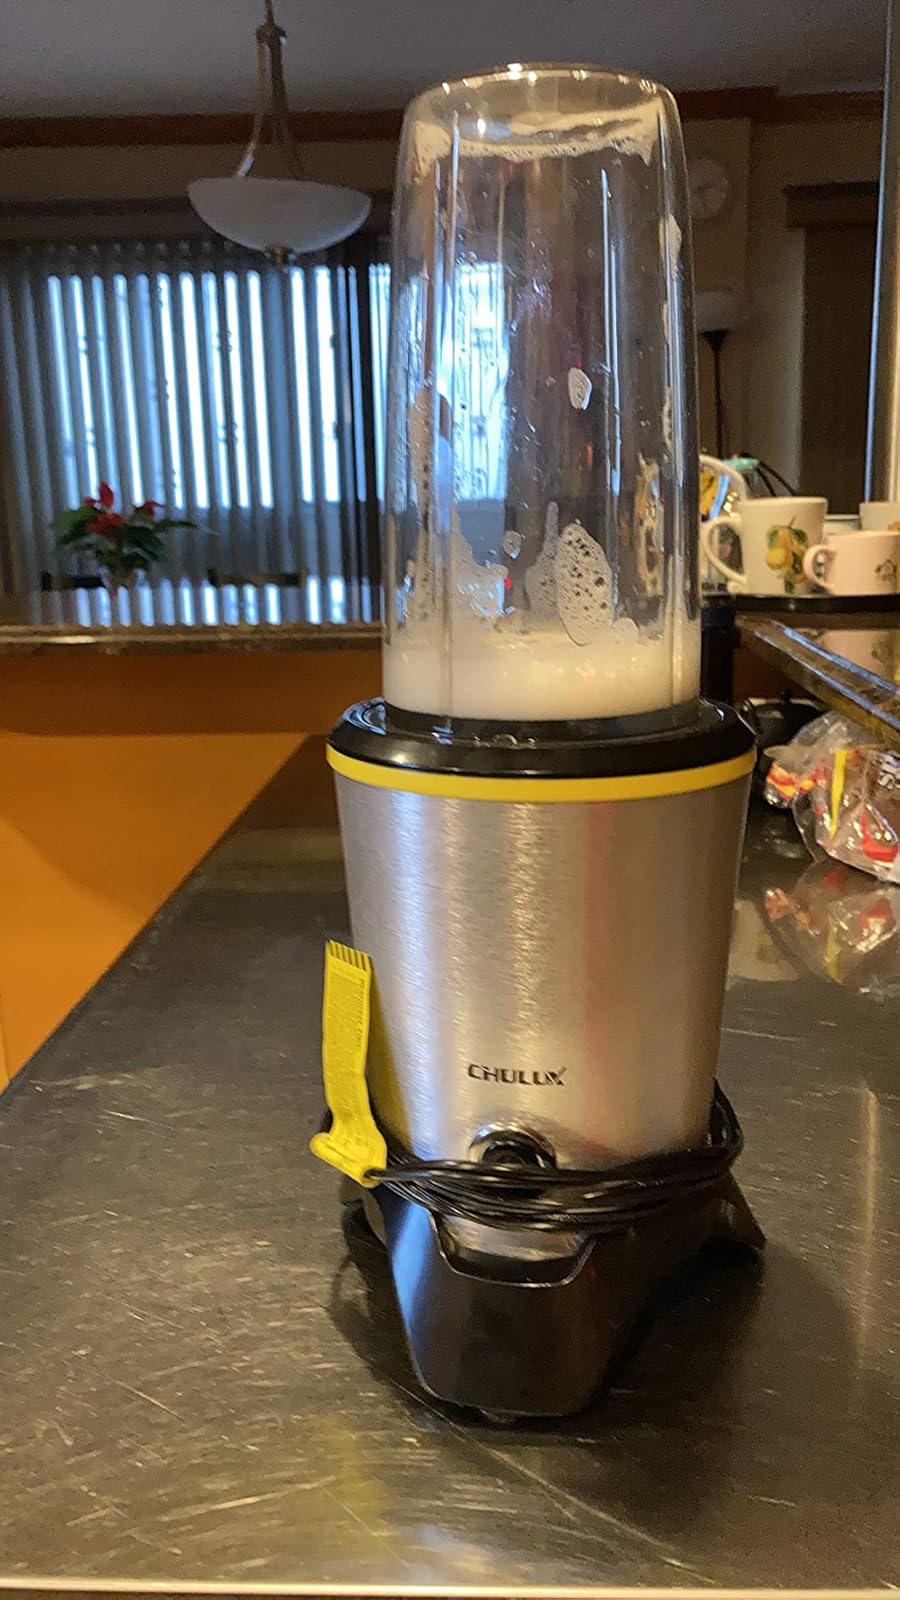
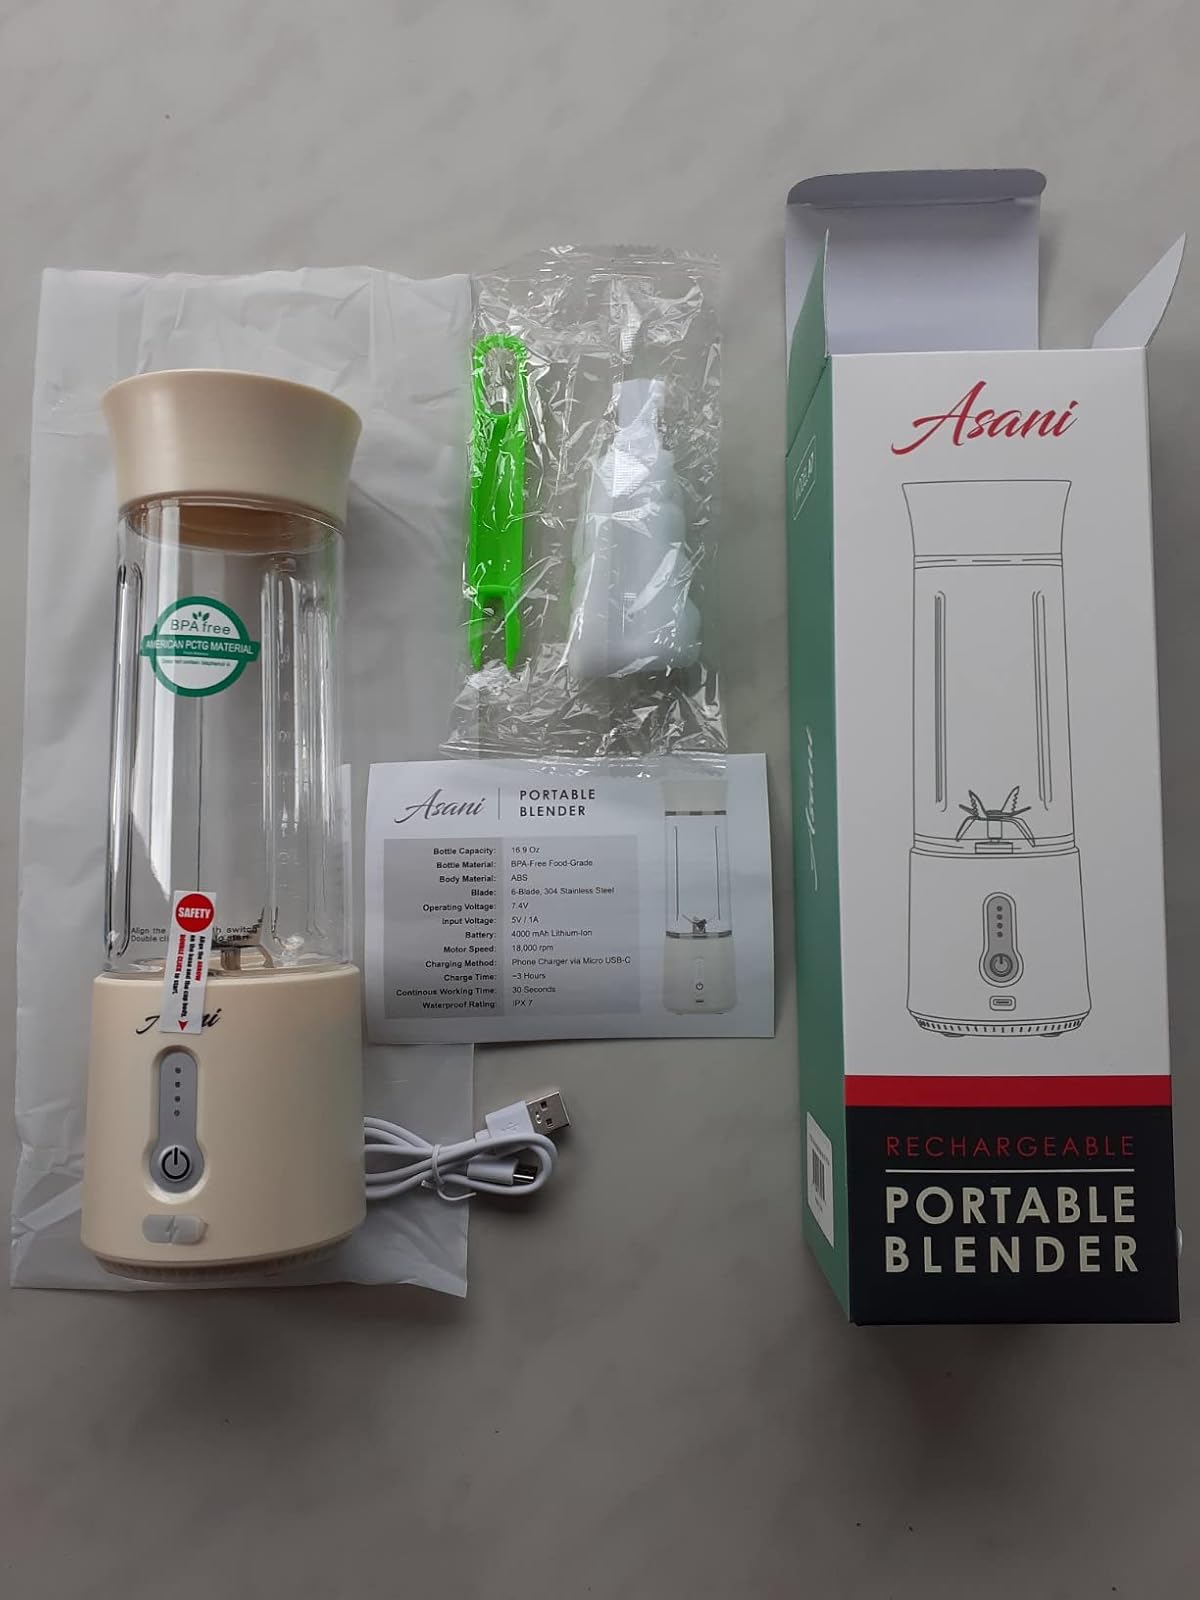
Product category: items_blender
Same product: no